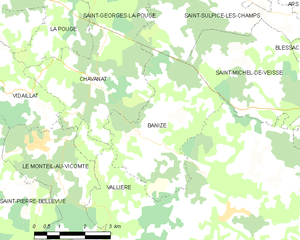
Banize est une commune française située dans le département de la Creuse, en région Nouvelle-Aquitaine.